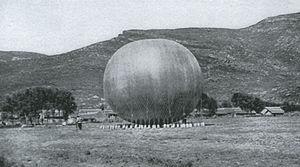
La bataille de Liaoyang est le premier affrontement terrestre important de la guerre russo-japonaise. Il a lieu du 25 août au 3 septembre 1904 dans les environs de Liaoyang au Liaoning. La ville est d'une grande importance stratégique car elle est le centre des forces russes de Mandchourie du sud, et un centre de population important sur la ligne principale des chemins de fer de Mandchourie du sud reliant Port-Arthur à Mukden. La ville est fortifiée par l'armée impériale russe avec trois lignes de défense.